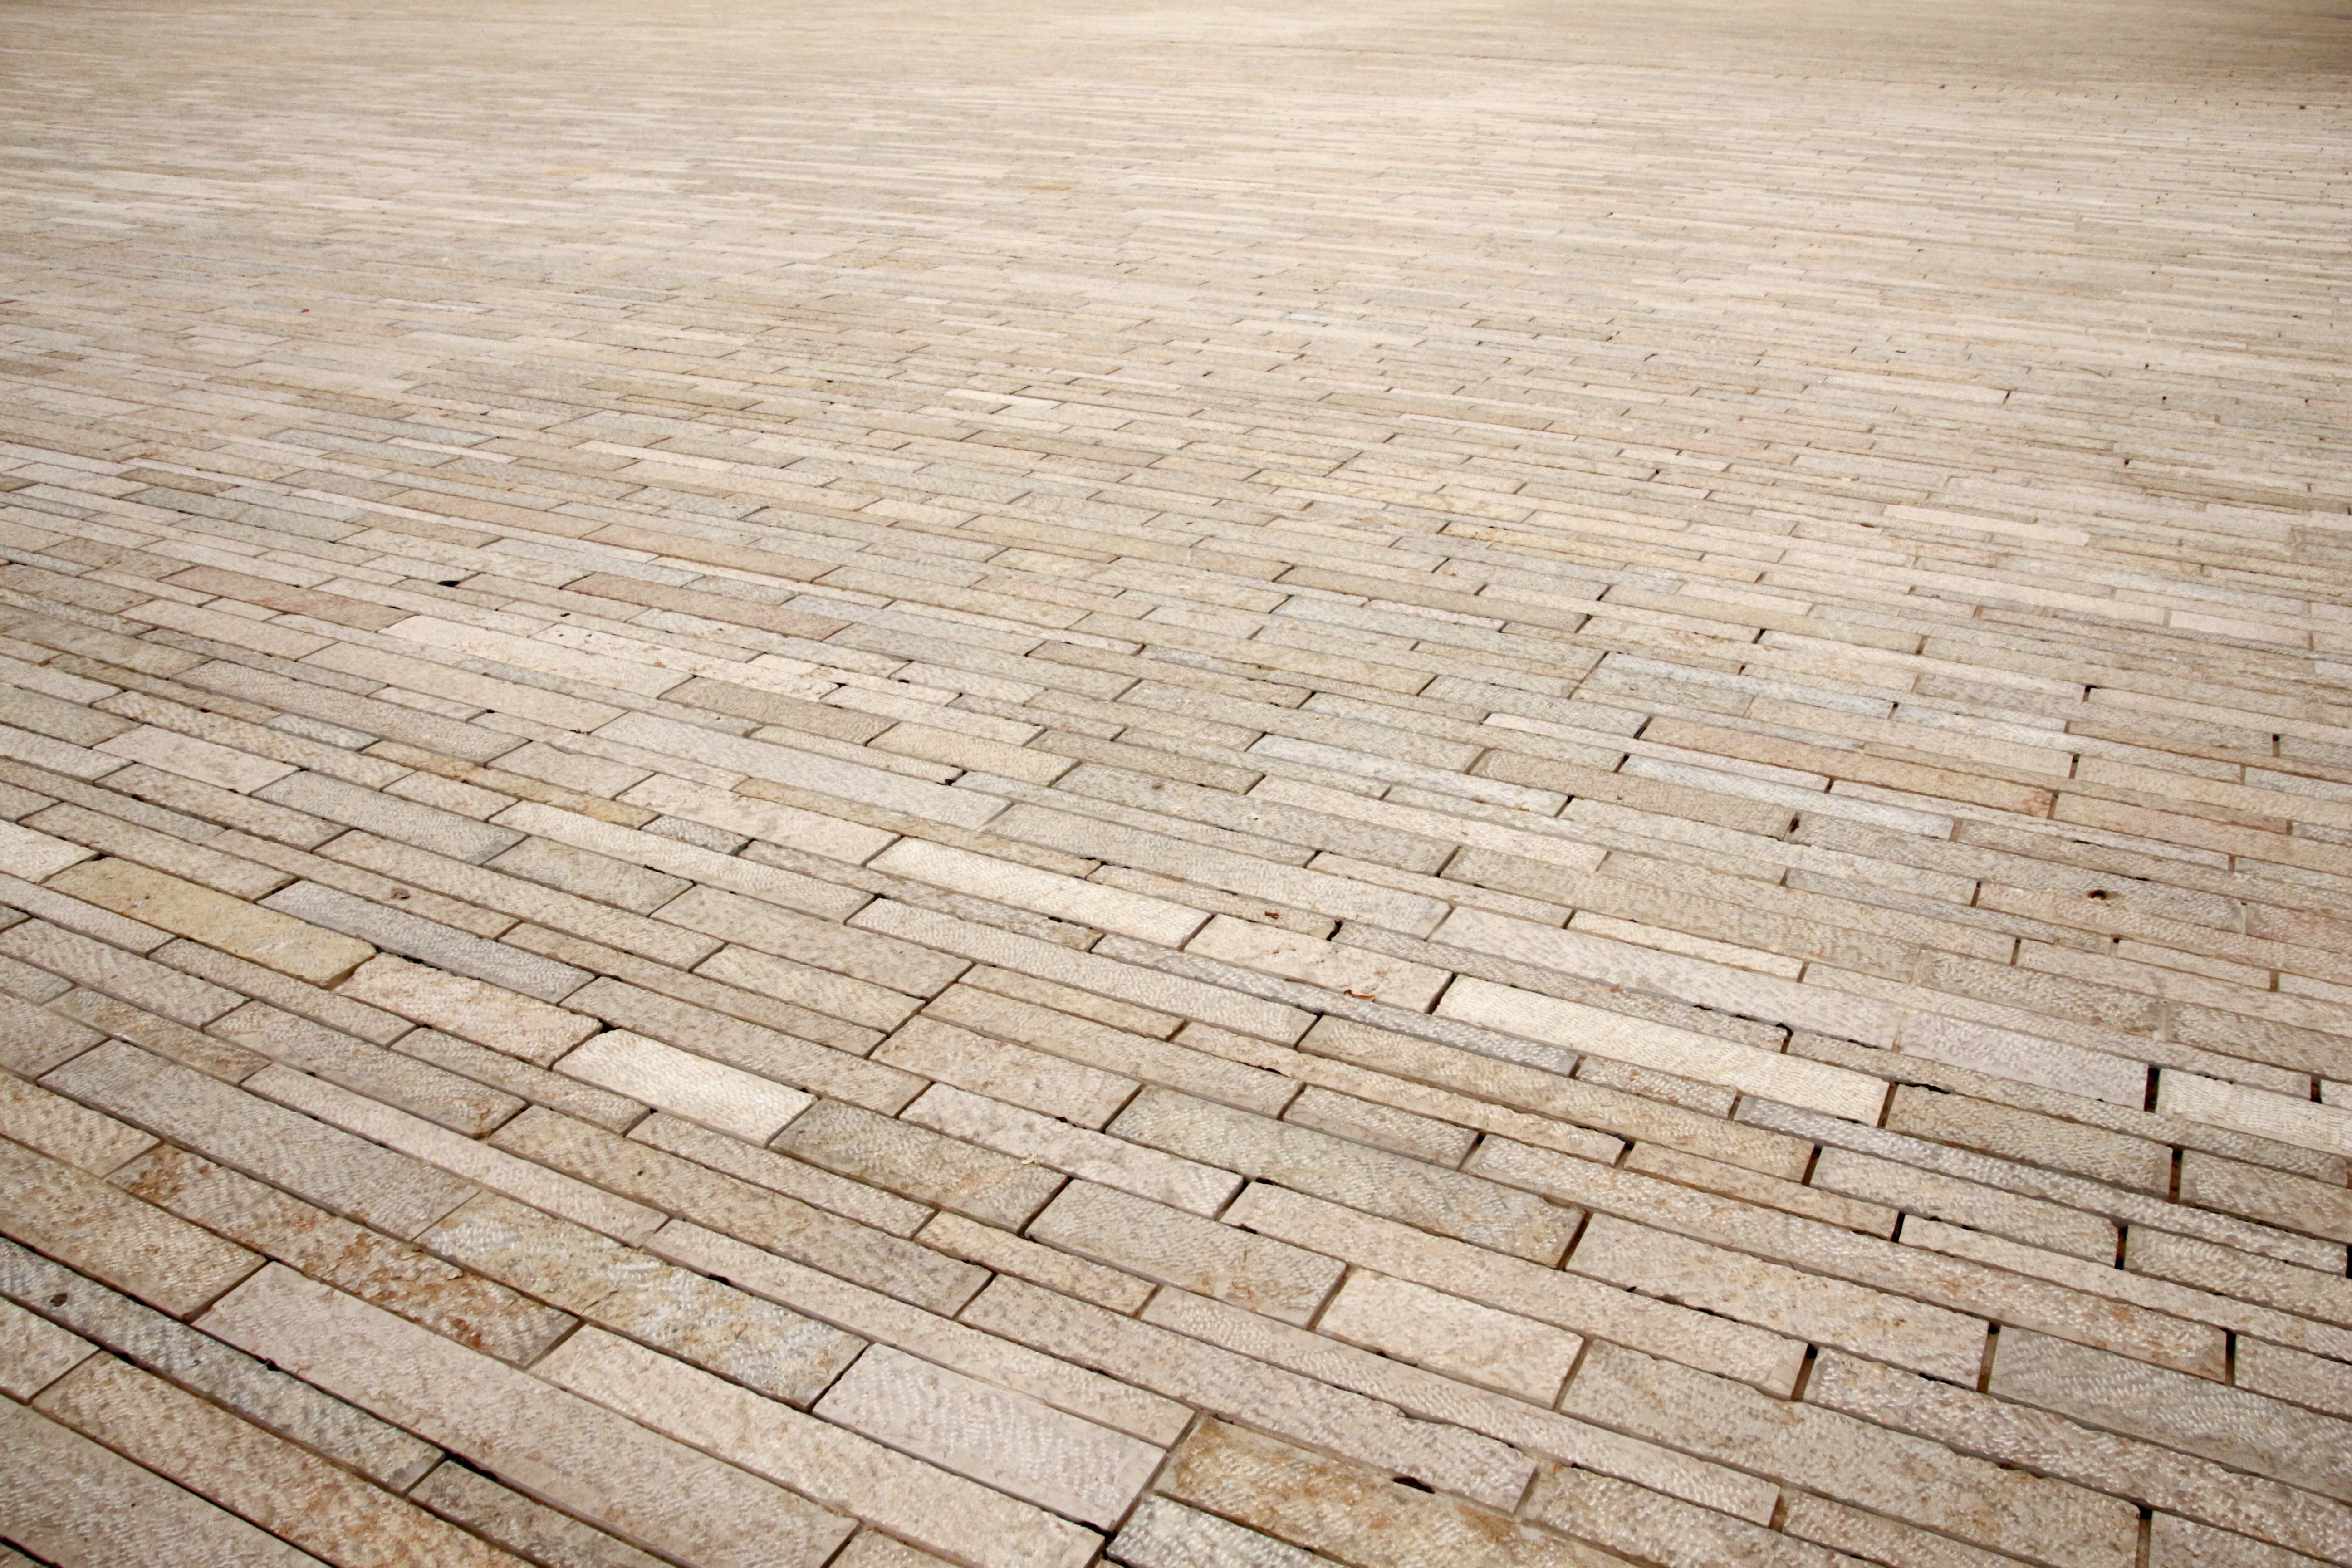
structure, wood, road, ground, floor, stone, pavement, walkway, downtown, walk, pattern, soil, background image, patch, background, hardwood, away, topping, paving stones, joints, flooring, stone floor, road construction, regularly, wood flooring, natural stones, road surface, outdoor structure, laminate flooring